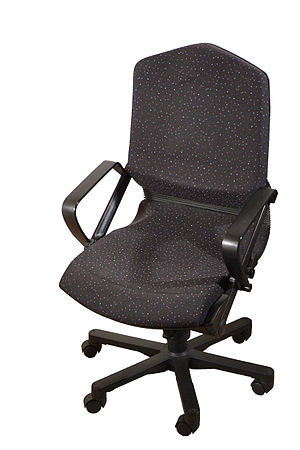
Armlæn
Kontorstol med armlæn.
Et armlæn er en del af et møbel, hvor armene kan hvile.